Vin Mazzaro

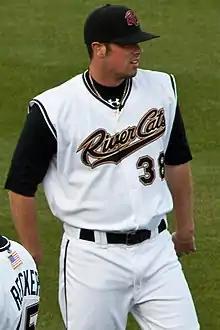
Mazzaro with the Sacramento River Cats

Vincent Michael Mazzaro (born September 27, 1986) is an American professional baseball pitcher who is a free agent. He has previously played in Major League Baseball (MLB) for the Oakland Athletics, Kansas City Royals, Pittsburgh Pirates, Miami Marlins, and San Francisco Giants.